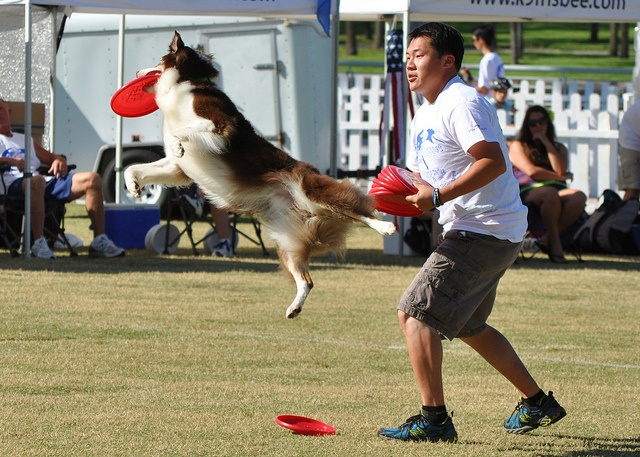
A dog jumping up into the air to catch a red frisbee.
A dog catching a frisbee during a competition.
A man with several frisbees in his hands and a dog jumping up to catch one.
A man throwing red frisbees for his dog to catch mid air.
A man throws the frisbees for his dog to catch